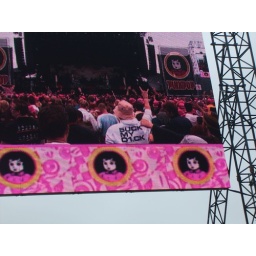
Check the guy in the white shirt ;)